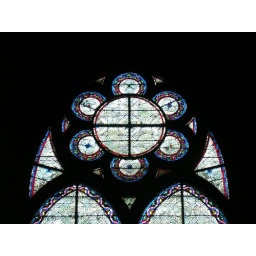
Stained glass window in Notre Dame